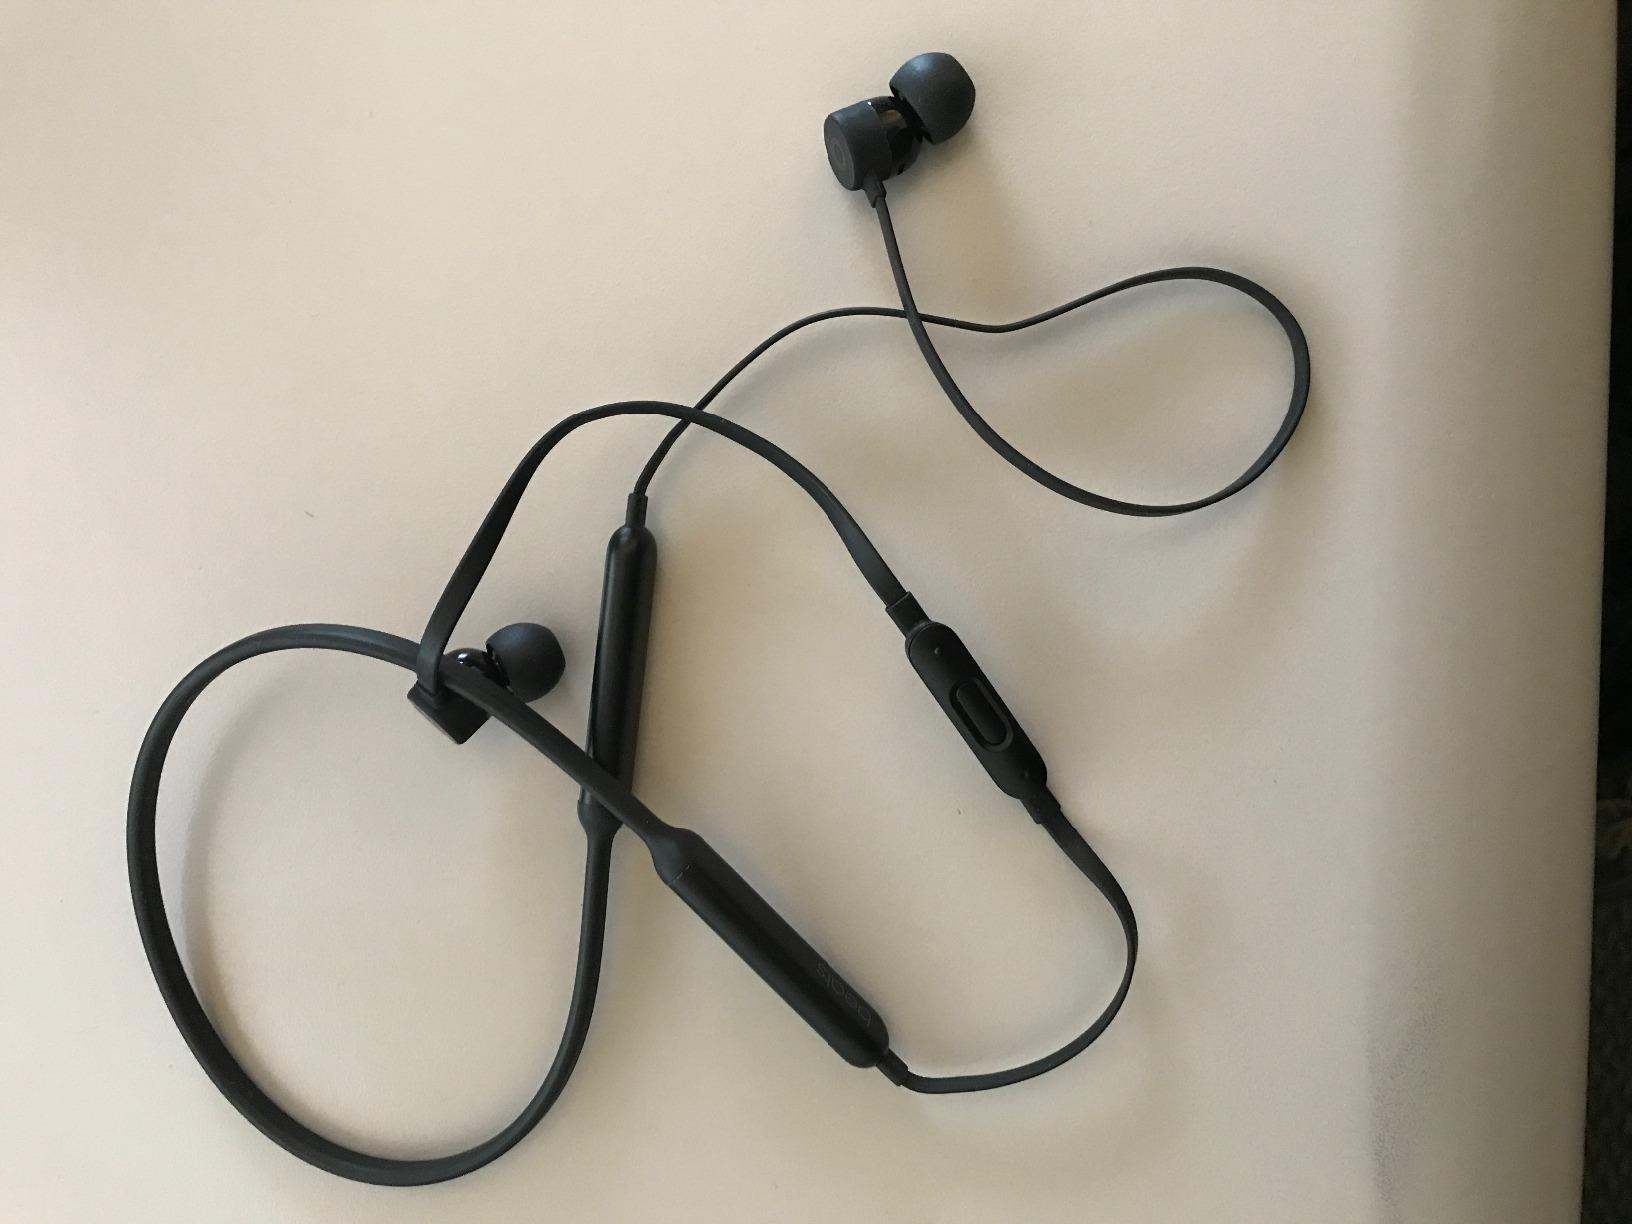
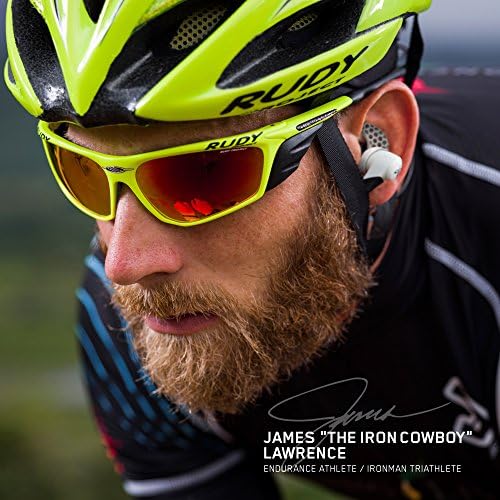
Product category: headphones
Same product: no